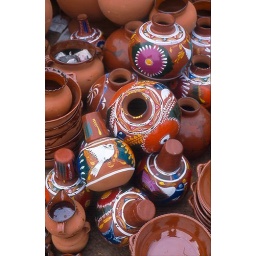
pile of ceramic pots at the market in Tarecuato Michoacan